George Adolphus Storey

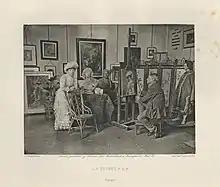
<a href="https%3A//library.nga.gov/permalink/01NGA_INST/1p5jkvq/alma991625723804896">Storey by J. P. Mayall from "Artists at Home", published 1884

, Department of Image Collections, National Gallery of Art Library, Washington, DC